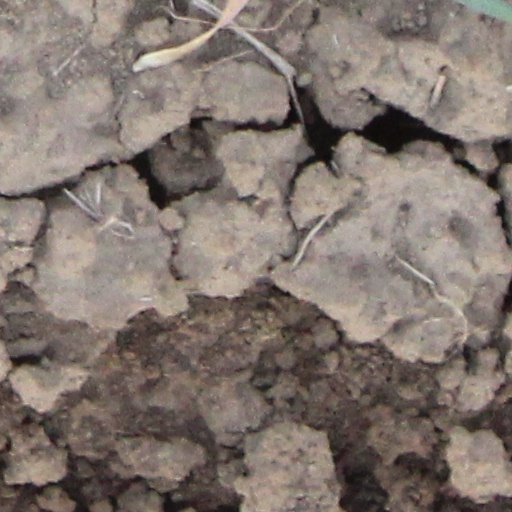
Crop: wheat